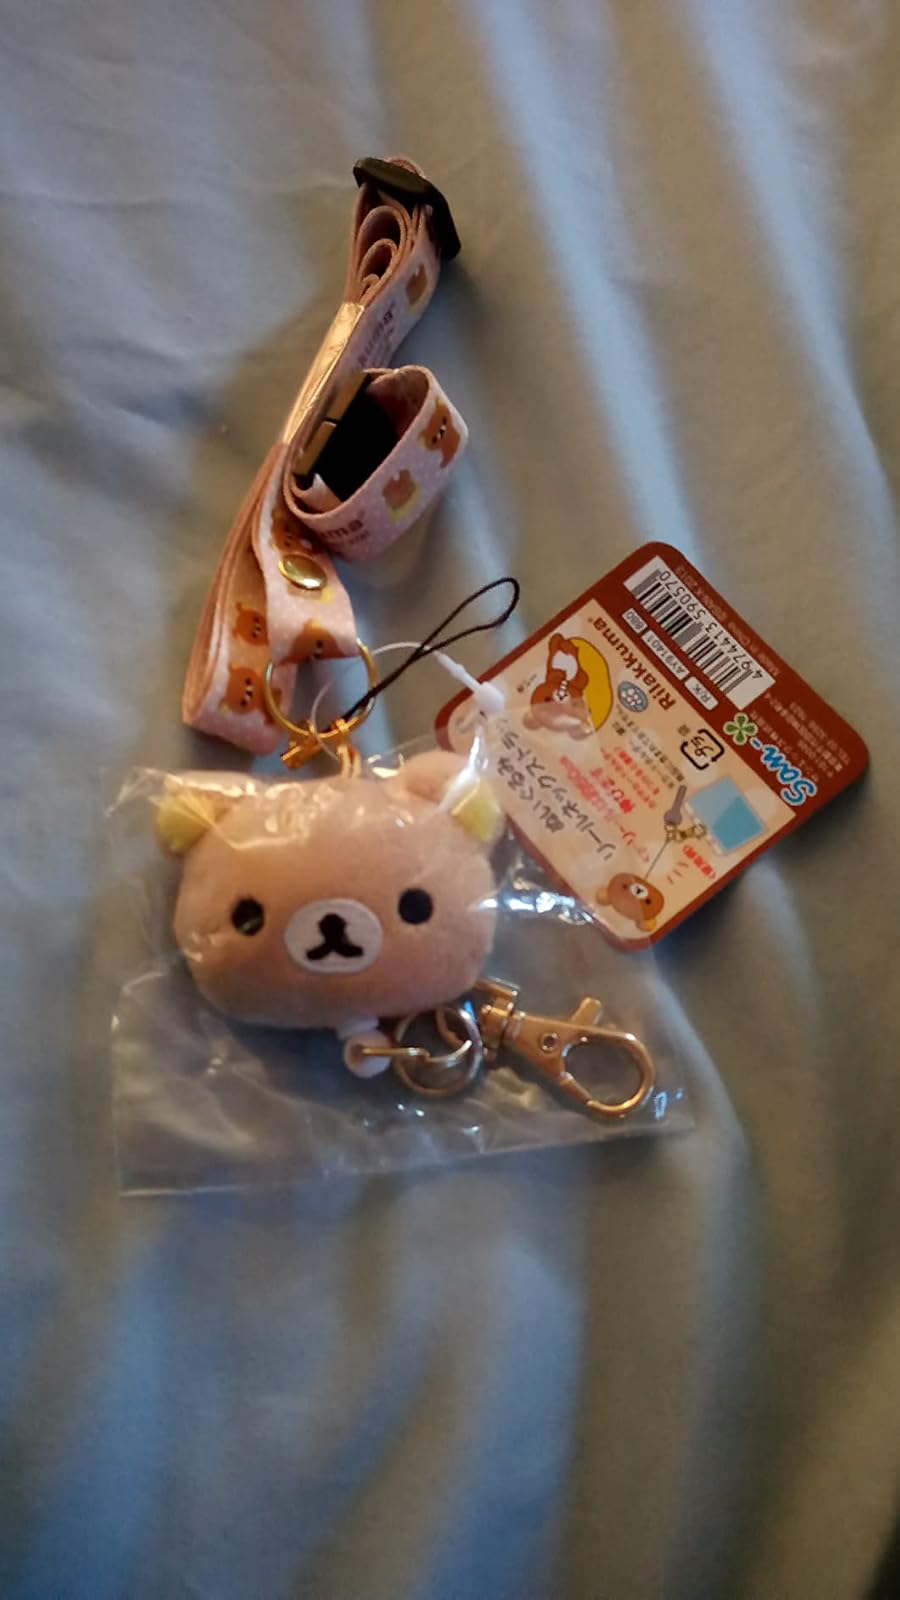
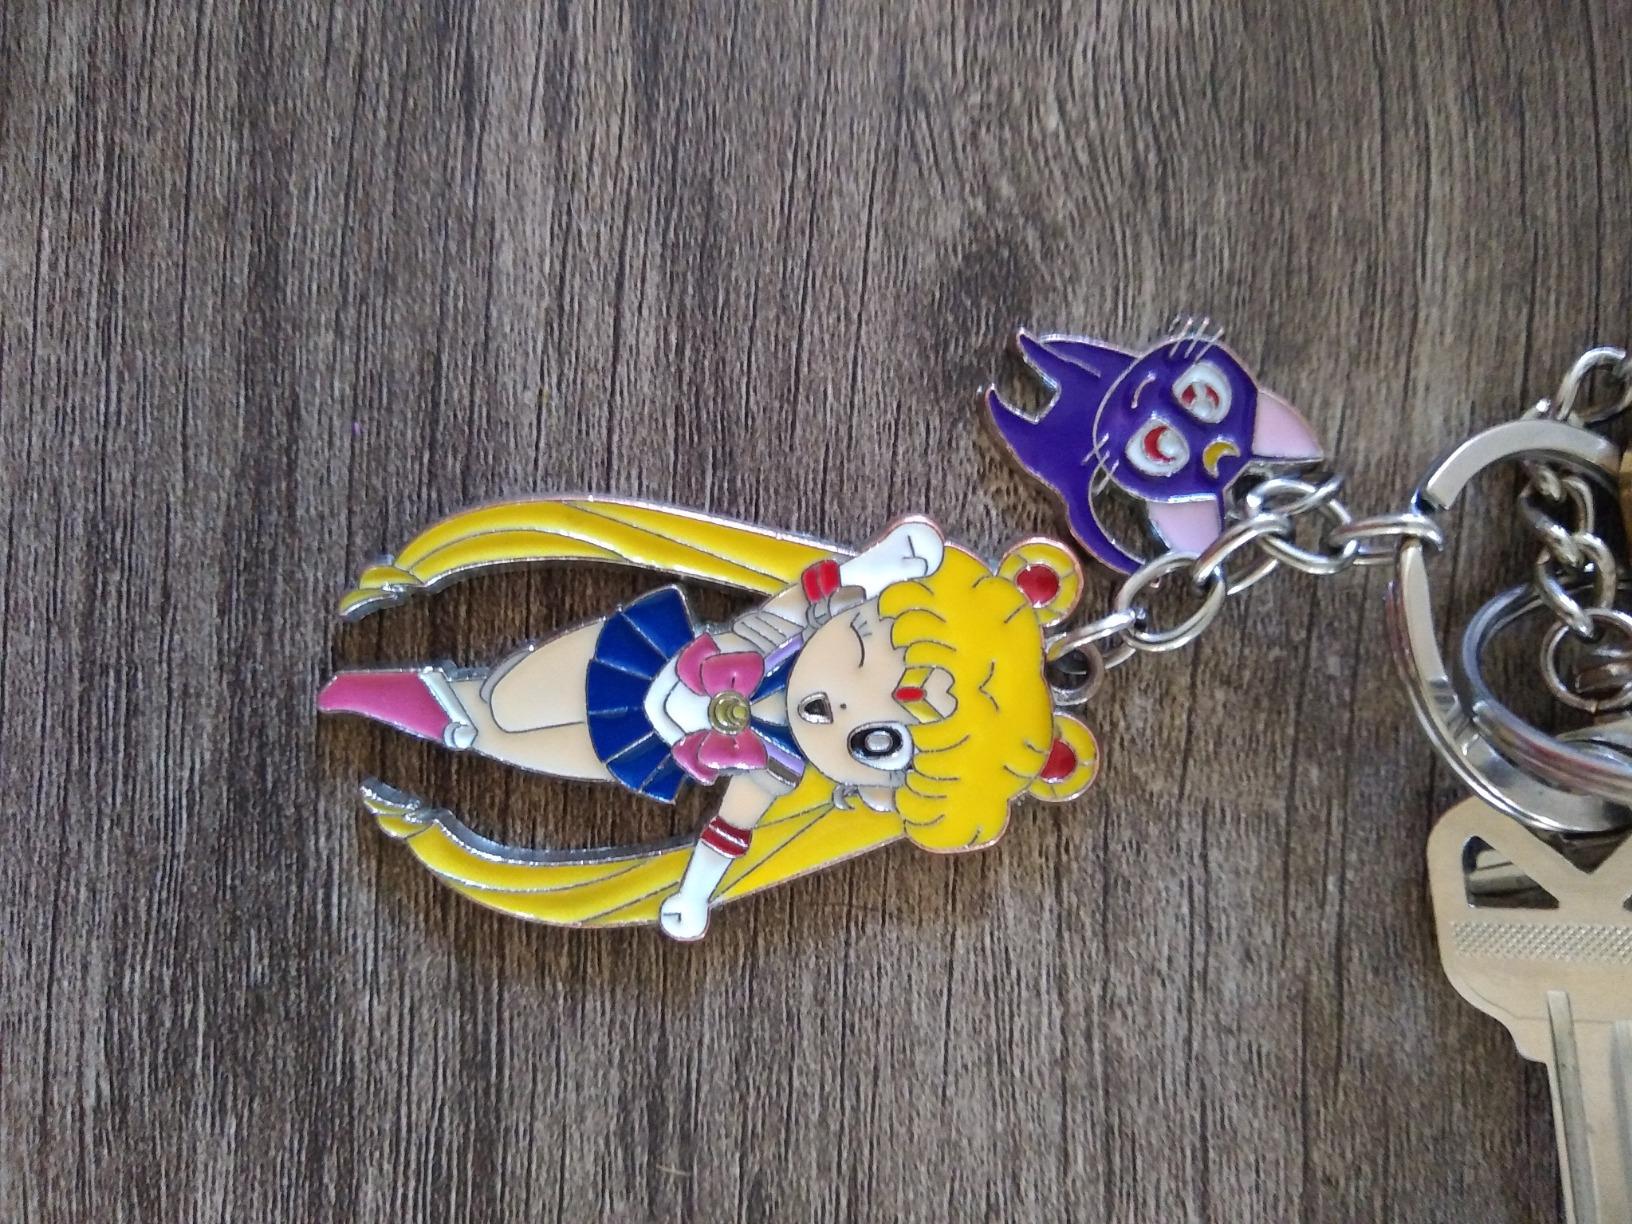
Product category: accessories_keychain
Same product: no